Gilbert B. Patterson

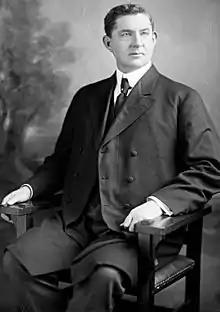
Portrait of Gilbert B Patterson

Gilbert Brown Patterson (May 29, 1863 – January 26, 1922) was an American politician and a member of the United States House of Representatives from North Carolina.